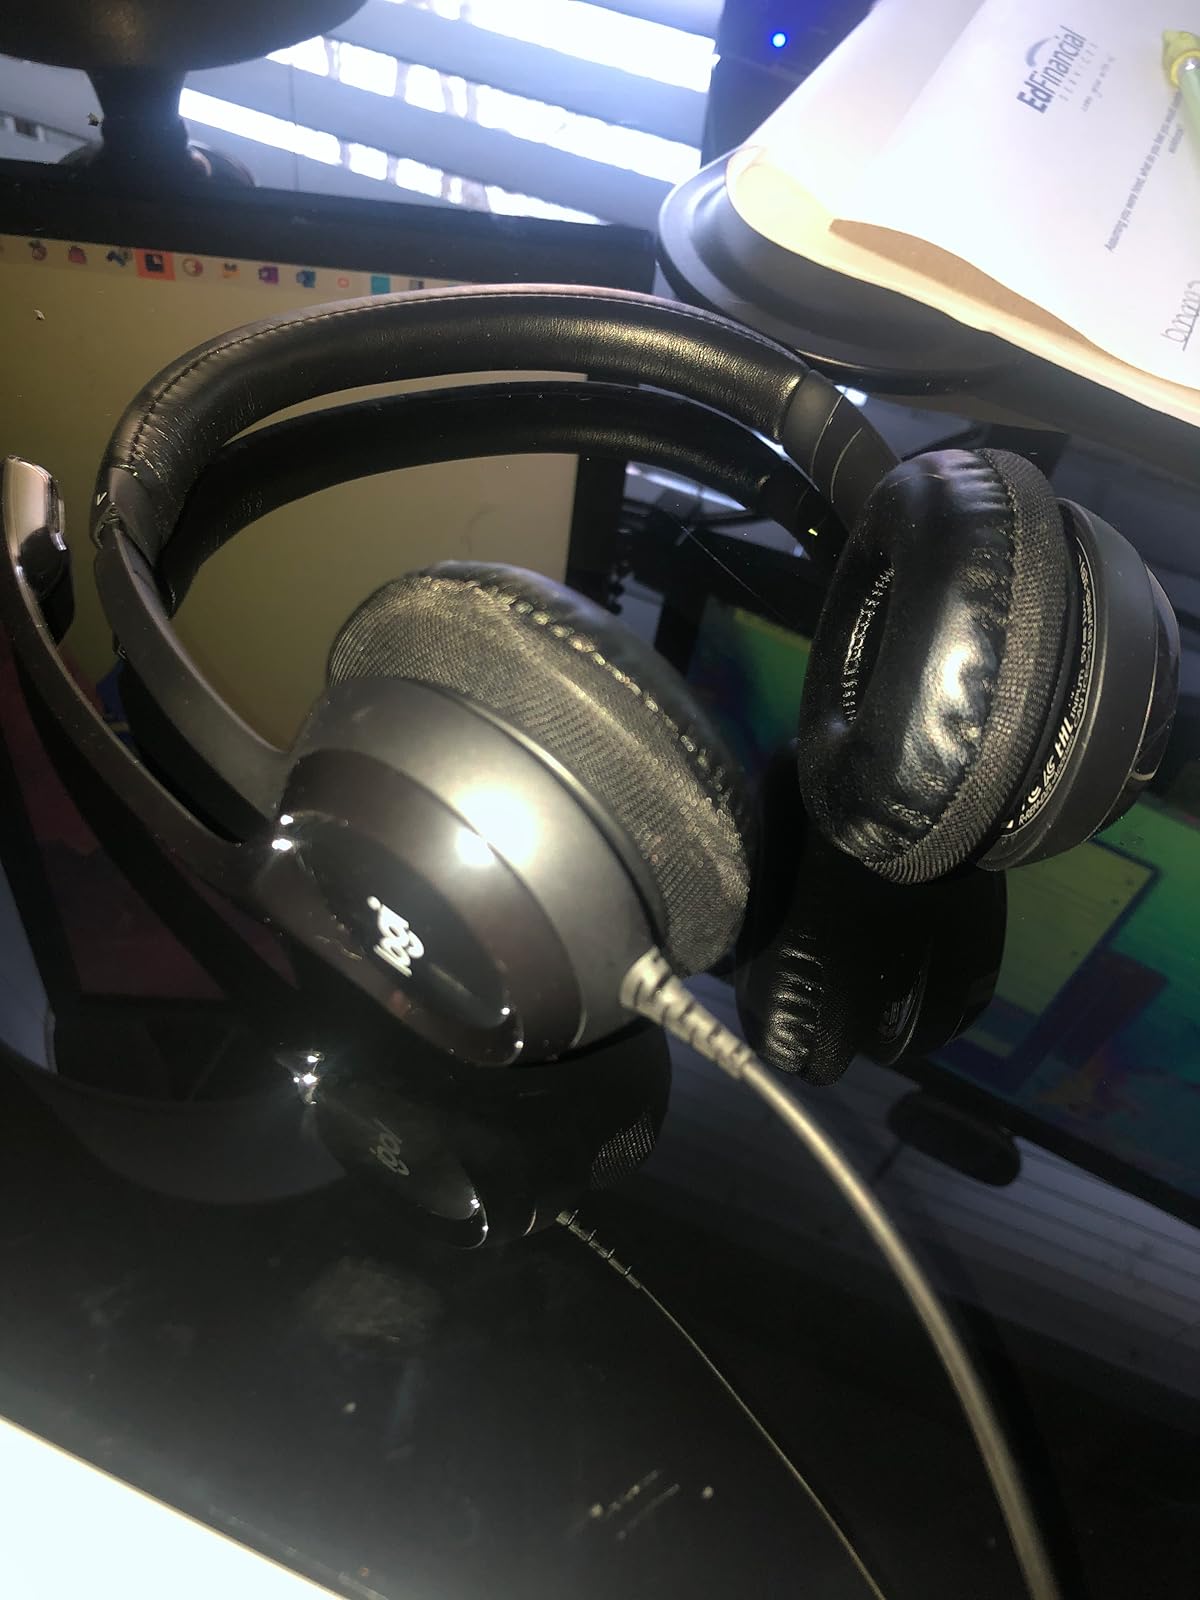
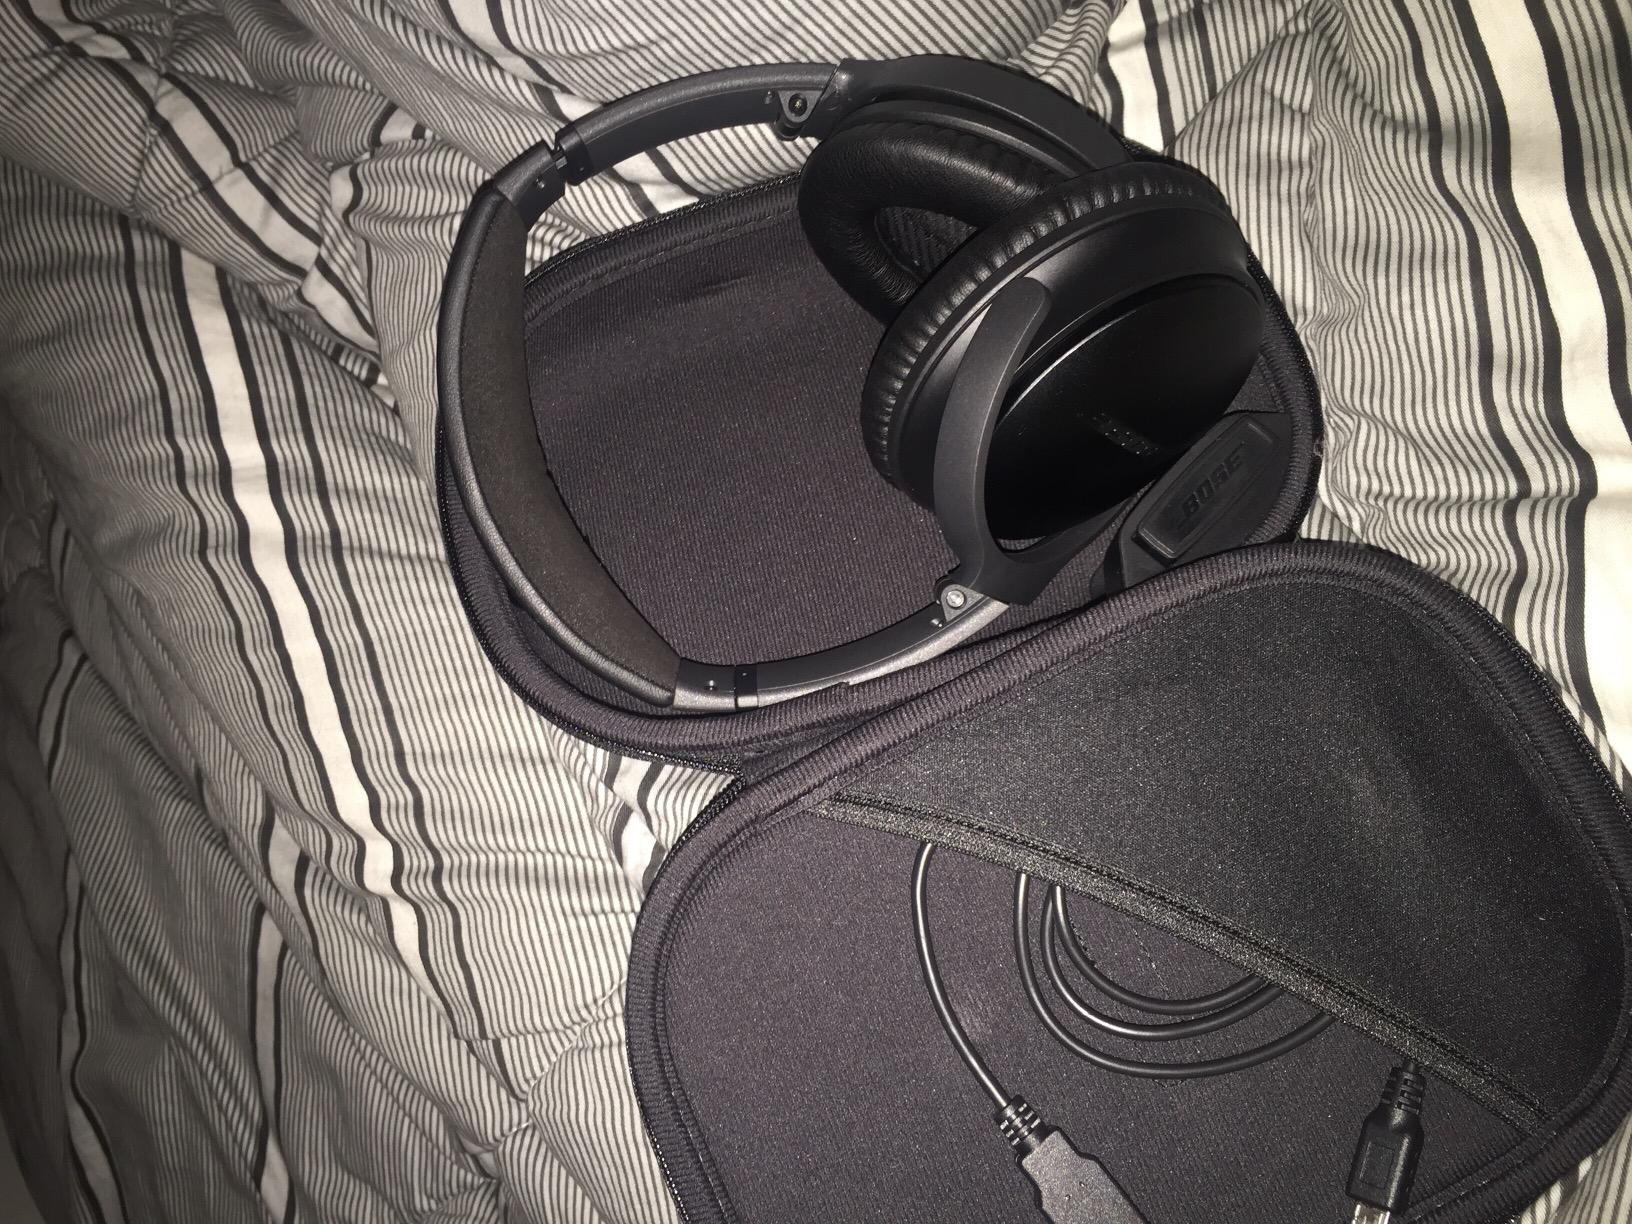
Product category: headphones
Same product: no